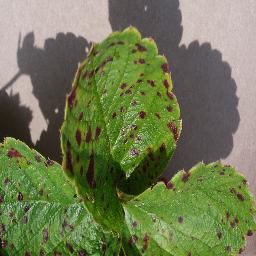
Label: Strawberry___Leaf_scorch